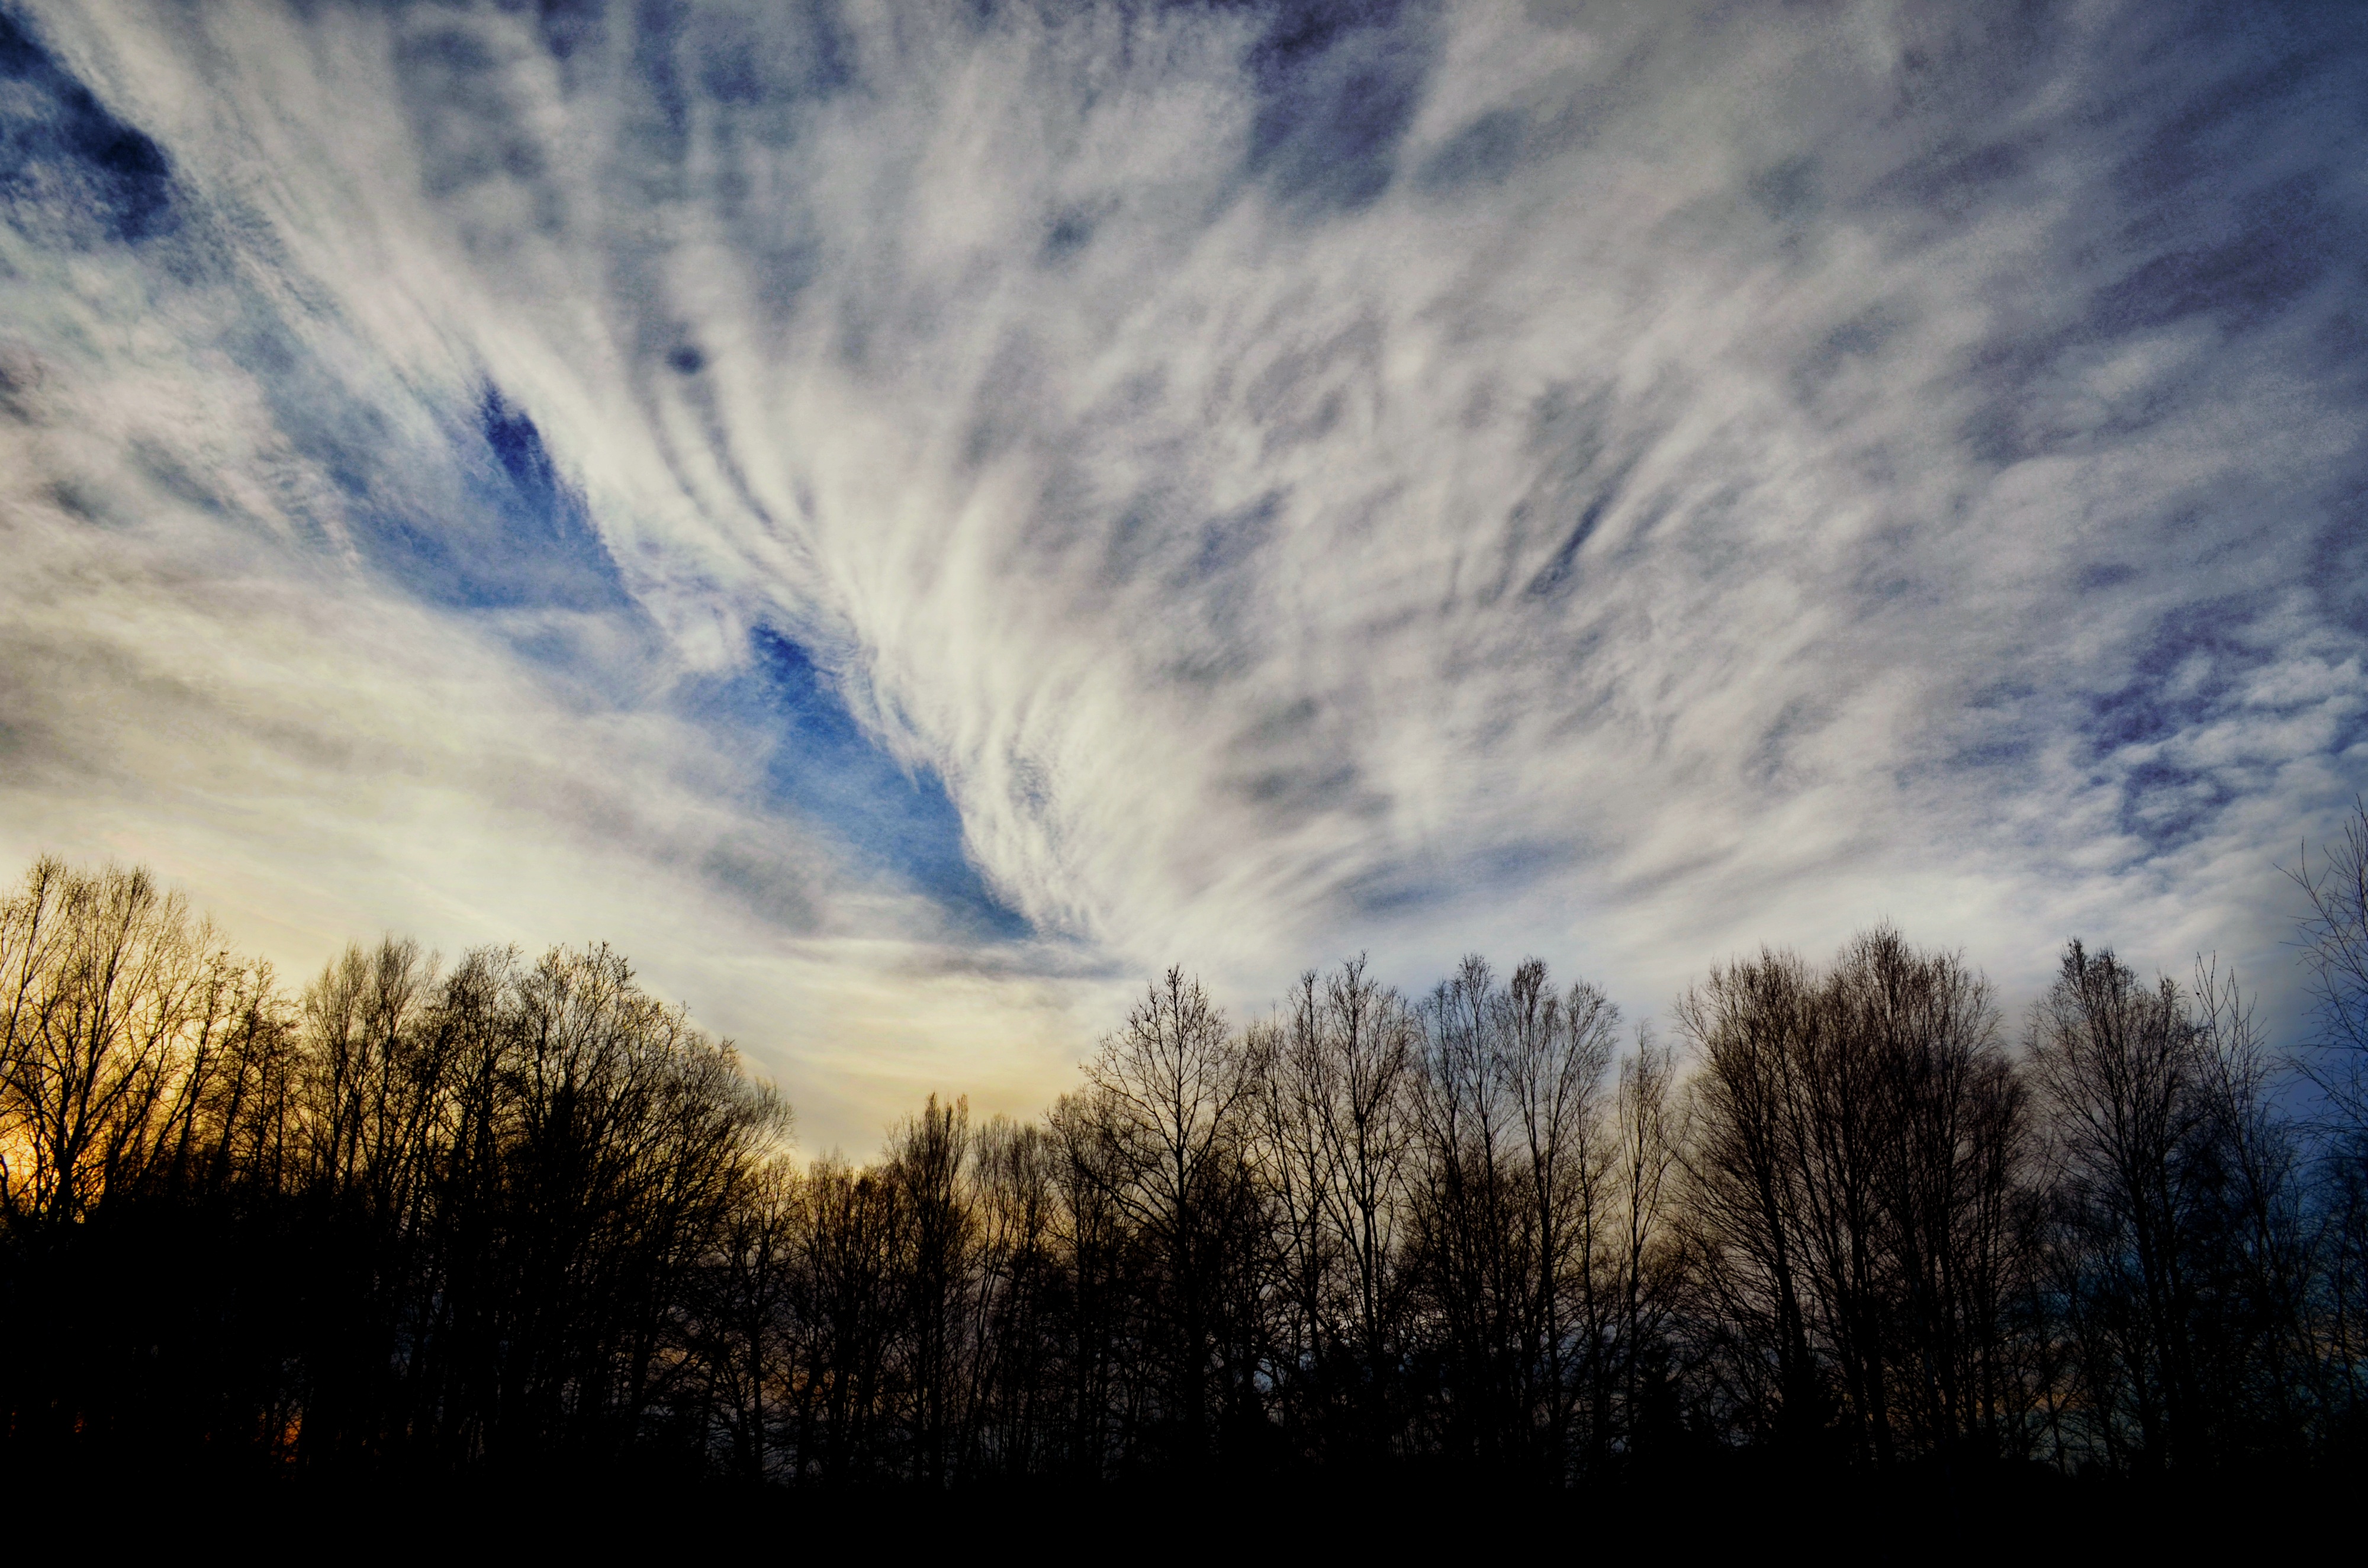
landscape, tree, nature, grass, horizon, cloud, sky, sunrise, sunset, sunlight, morning, dawn, atmosphere, dusk, evening, reflection, weather, clouds, meteorological phenomenon, atmospheric phenomenon